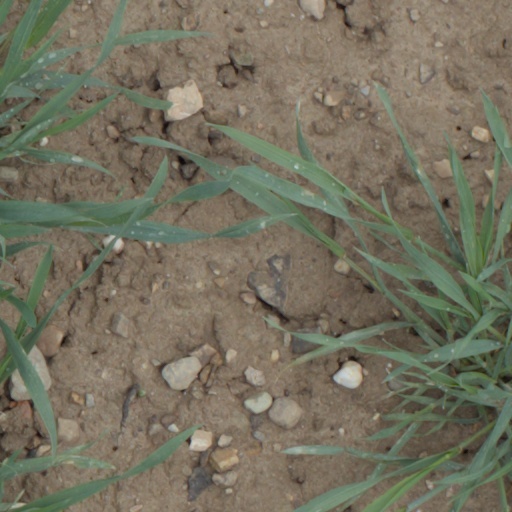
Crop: wheat